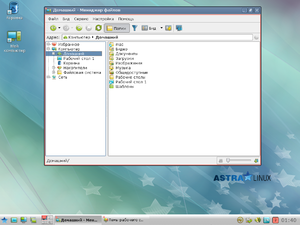
Astra Linux est un système d’exploitation russe basé sur Linux et développé pour répondre aux besoins de l'armée russe, d'autres forces armées et des services de renseignement. Il fournit une protection des données jusqu’au niveau « top secret » dans les informations classifiées russes. Il a été officiellement certifié par le ministère russe de la Défense, le Service fédéral de contrôle technique et d'exportation et le Service de sécurité fédéral.